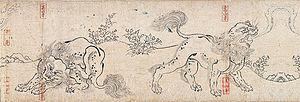
Le Chōjū-jinbutsu-giga, ou plus communément Chōjū-giga, est un emaki japonais du XIIᵉ siècle appartenant au temple Kōzan-ji de Kyōto. Plusieurs théories l’ont attribué au moine Toba Sōjō, probablement de façon erronée. De nos jours, ils sont exposés aux musées nationaux de Kyōto et de Tōkyō.